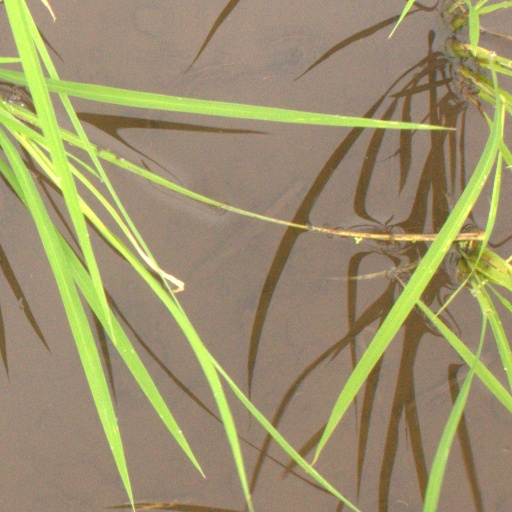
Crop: rice